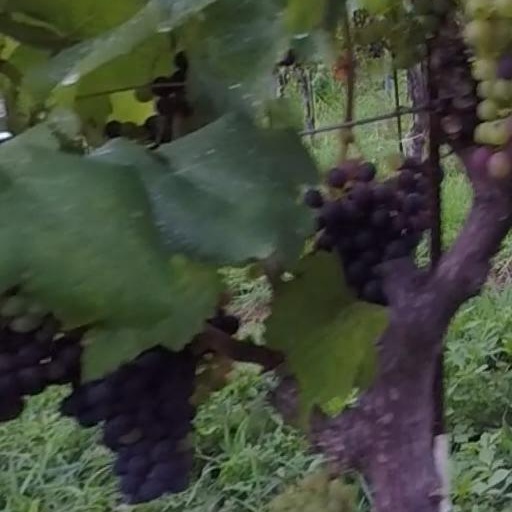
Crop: grape